Drilling

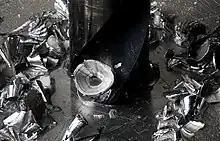
High-speed steel twist bit drilling into aluminium with methylated spirits lubricant

Under normal usage, swarf is carried up and away from the tip of the drill bit by the fluting of the drill bit. The cutting edges produce more chips which continue the movement of the chips outwards from the hole. This is successful until the chips pack too tightly, either because of deeper than normal holes or insufficient "backing off" (removing the drill slightly or totally from the hole while drilling). Cutting fluid is sometimes used to ease this problem and to prolong the tool's life by cooling and lubricating the tip and chip flow. Coolant may be introduced via holes through the drill shank, which is common when using a gun drill. When cutting aluminum in particular, cutting fluid helps ensure a smooth and accurate hole while preventing the metal from grabbing the drill bit in the process of drilling the hole. When cutting brass, and other soft metals that can grab the drill bit and causes "chatter", a face of approx. 1-2 millimeters can be ground on the cutting edge to create an obtuse angle of 91 to 93 degrees. This prevents "chatter" during which the drill tears rather than cuts the metal. However, with that shape of bit cutting edge, the drill is pushing the metal away, rather than grabbing the metal. This creates high friction and very hot swarf.